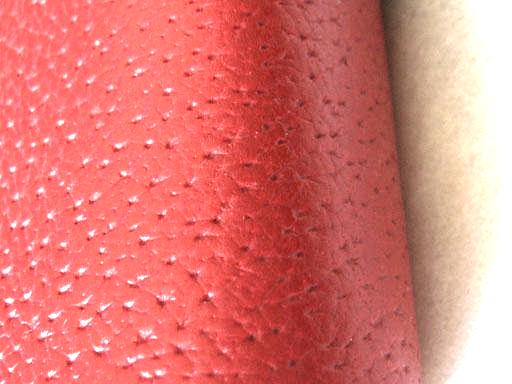
Material: leather